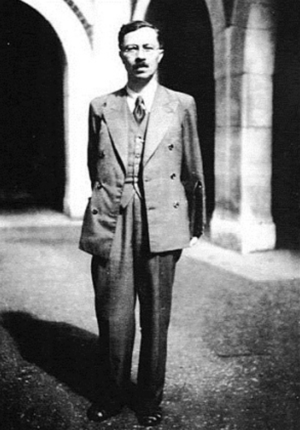
Jean Guéhenno, plein pied
Cet article présente la liste des membres de l'Académie française, rangée par ordre chronologique de leur élection à chaque fauteuil. Cette liste est précédée d'une liste réduite portant uniquement sur les membres actuels et présentée successivement selon quatre modes de rangement : par ordre alphabétique, par numéro de fauteuil, par date d'élection et par date de naissance.
Jean Guéhenno, né le 25 mars 1890 à Fougères et mort le 22 septembre 1978 à Paris, est un écrivain et critique littéraire français.